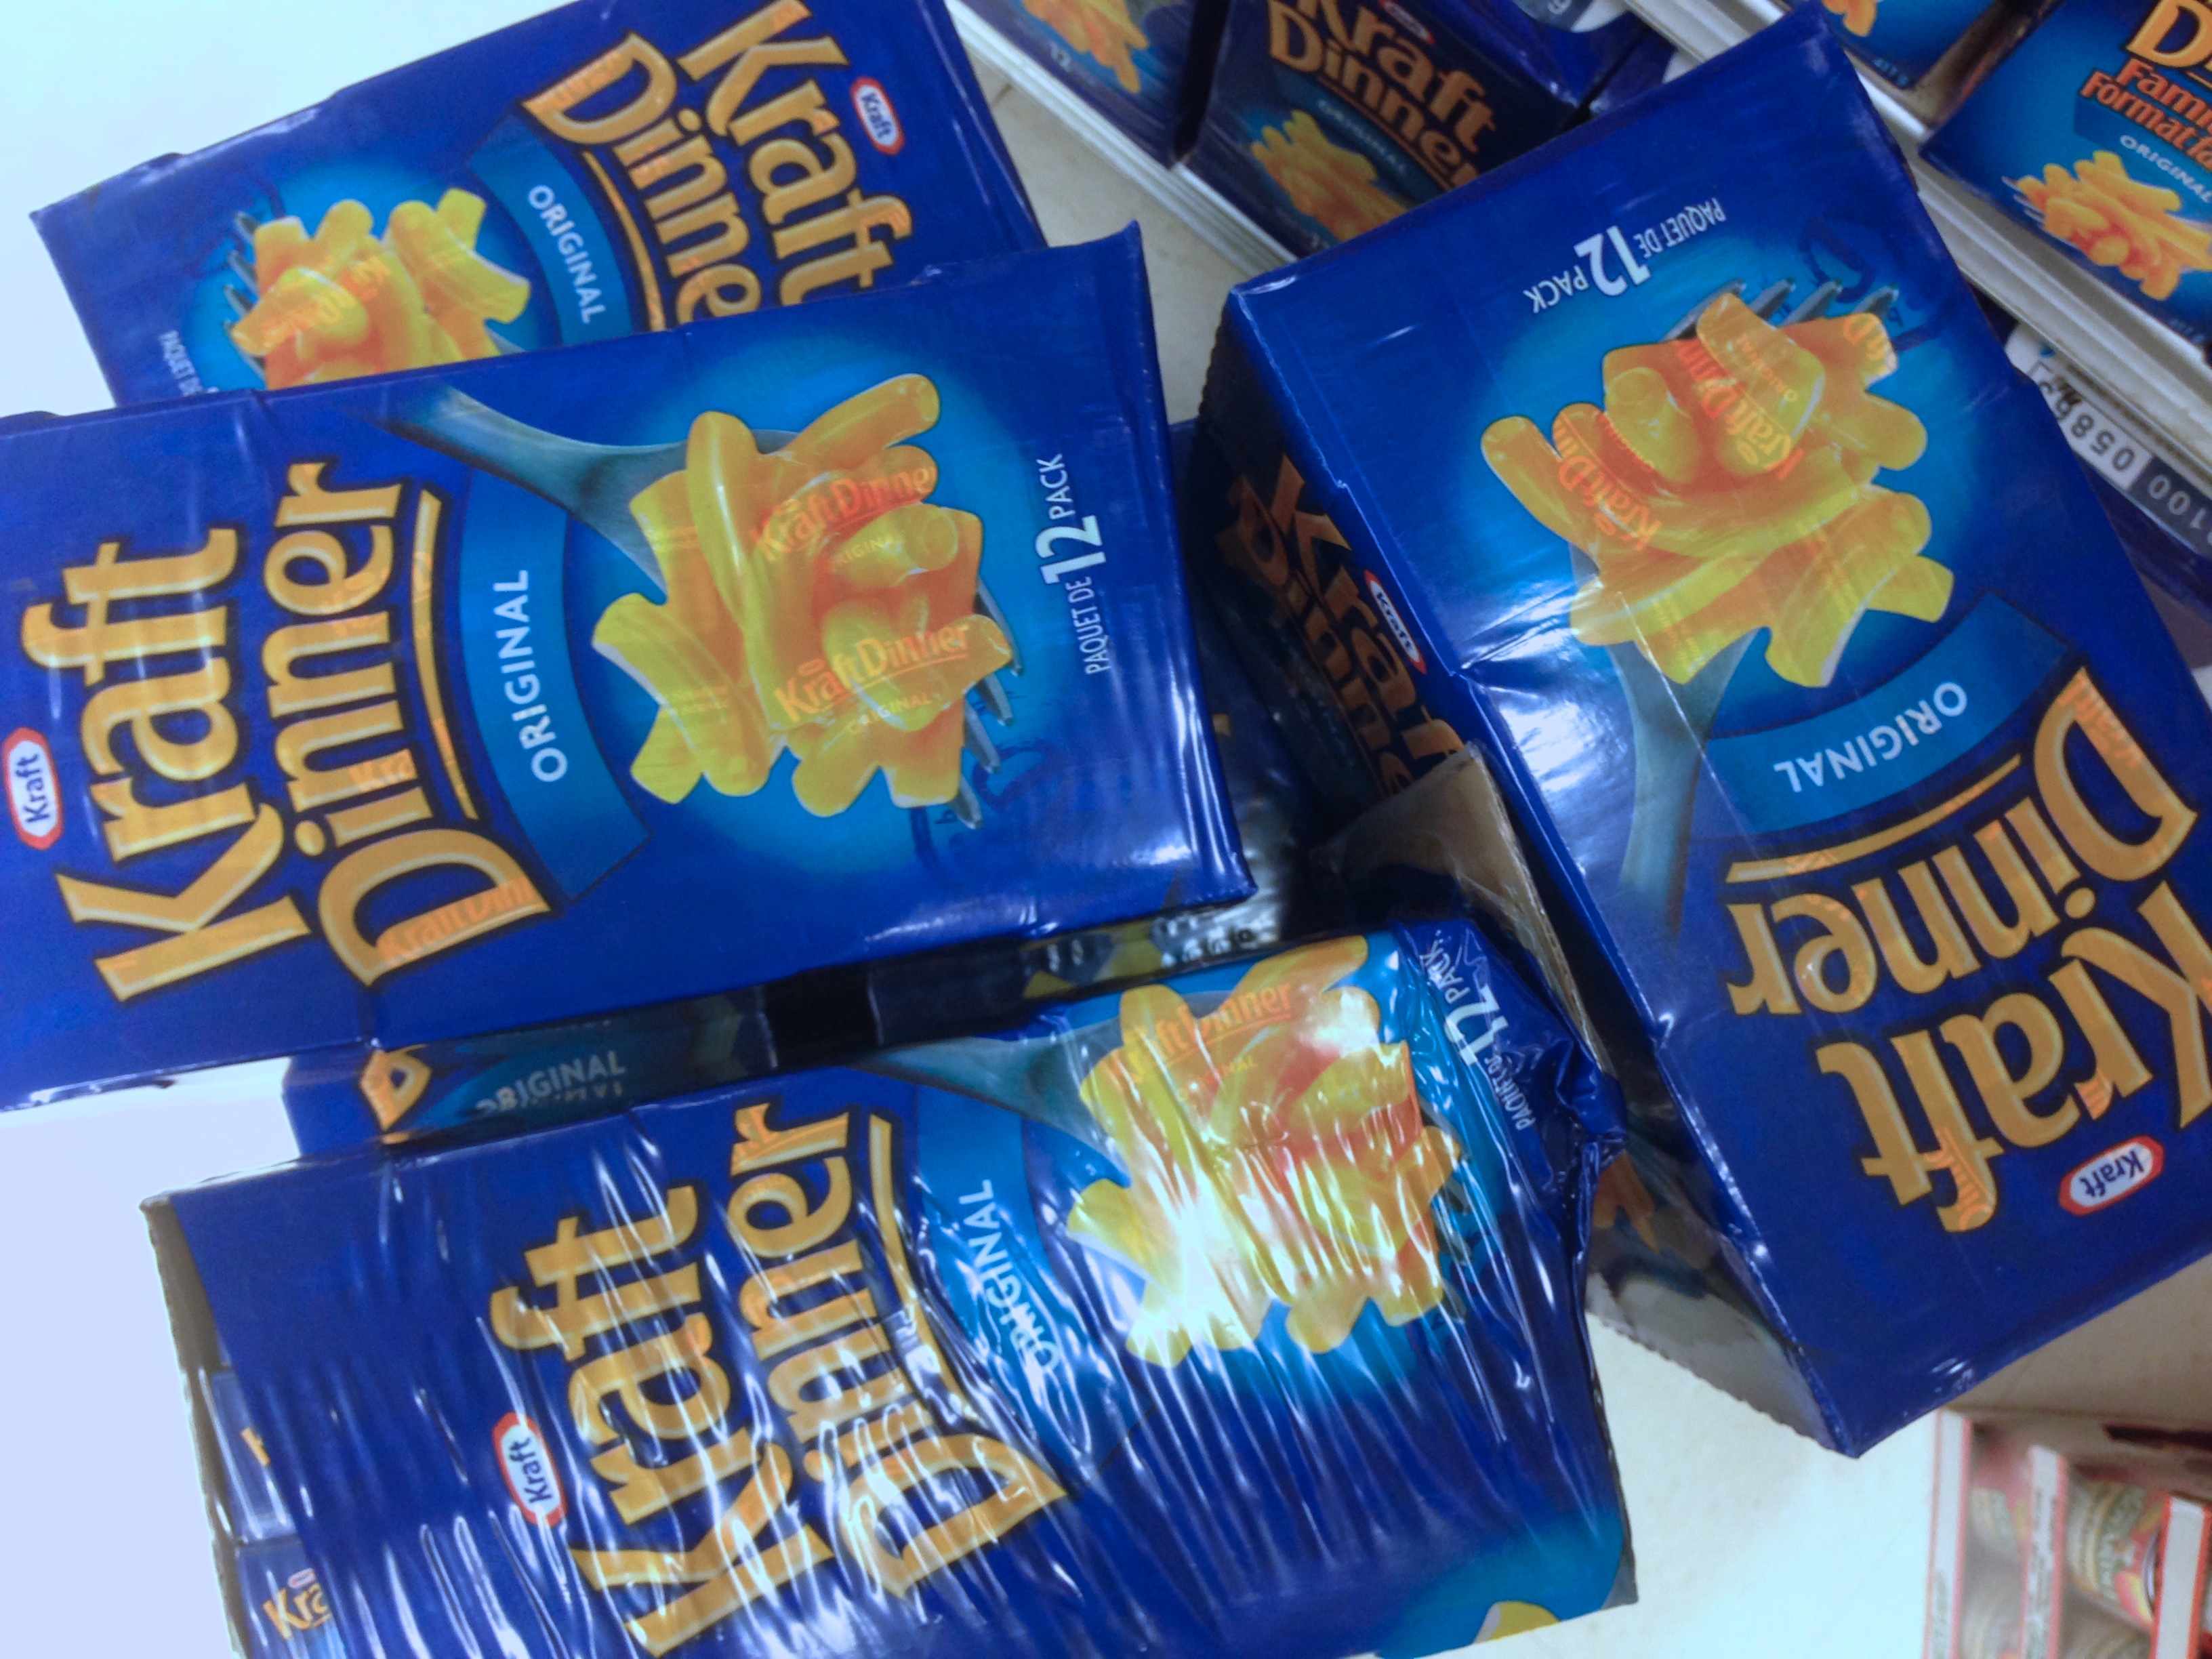
food, dessert, flavor, junk food, snack food